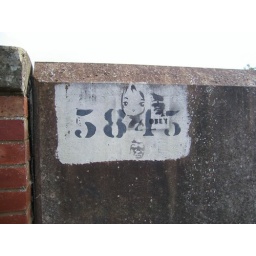
Variation of Obey graffiti spotted on a railway bridge in sleepy Lower Radley - go figure